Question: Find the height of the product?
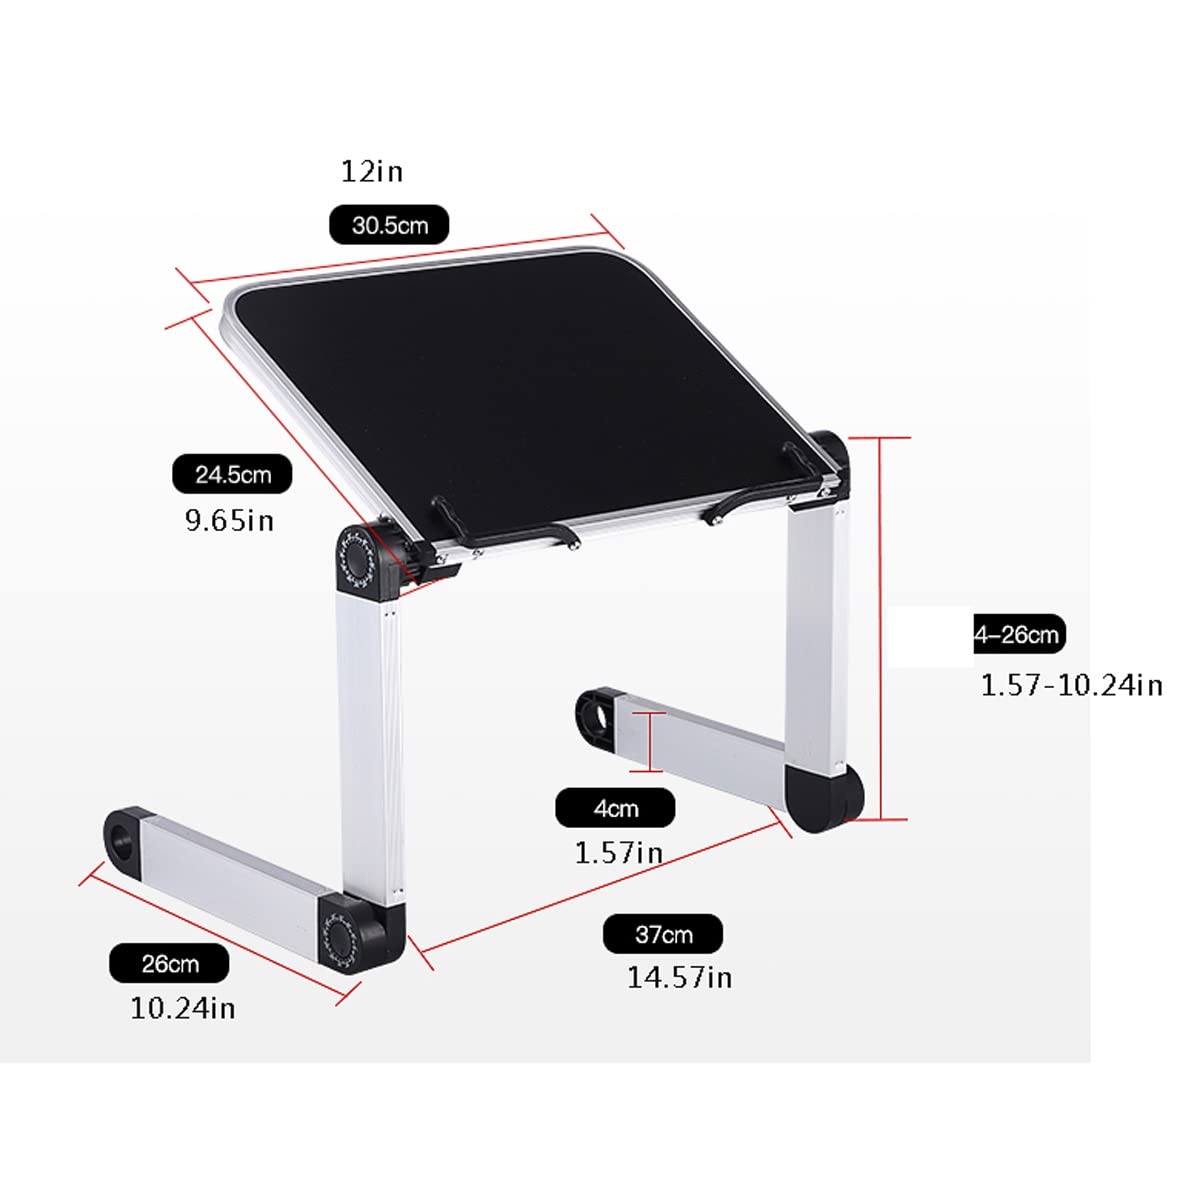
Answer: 9.65 inch